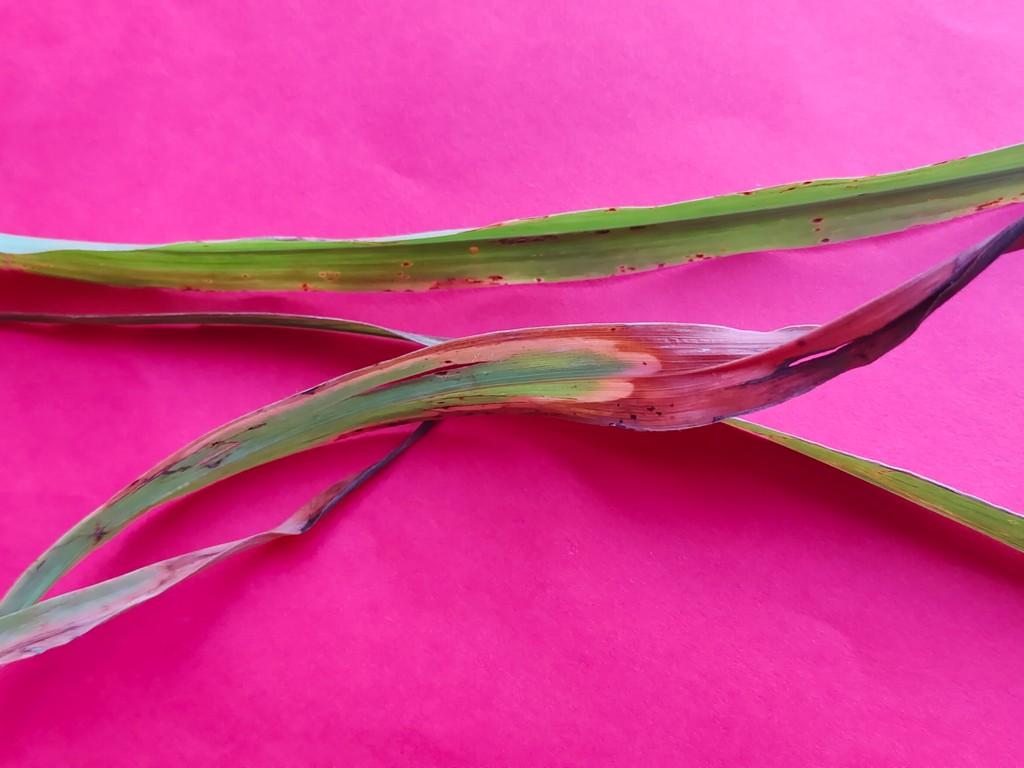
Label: Unhealthy